I Am a Fugitive from a Chain Gang

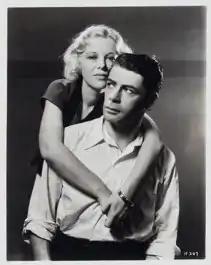
Paul Muni and Glenda Farrell in "I Am a Fugitive from a Chain Gang" (1932)

The film was based on the book "I Am a Fugitive from a Georgia Chain Gang!" (1932) written by Robert Elliott Burns and published by Vanguard Press. The book recounts Burns' service on a chain gang while imprisoned in Georgia in the 1920s, his subsequent escape and the furor that developed. The story was first published in January 1932, and serialized in "True Detective" mysteries magazine.